Small mammals as pets

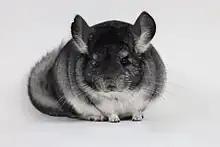
A standard gray Chinchilla

Chinchillas have been used in research since the 1950s. They are popular pets, but require much care. The domestic chinchilla is descended from "Chinchilla lanigera," the long-tailed Chinchilla, and so have thinner bodies, longer tails and larger ears. Wild chinchillas roam in herds, so domestic chinchillas also like to have a companion and can live to be over 10 years old. They subsist on a diet of grass, hay, and grass-based chinchilla pellets. Their teeth never stop growing, so they rely on their food to wear down their teeth to the appropriate length. An improper diet can lead to serious dental disease. Chinchillas may eat small amounts of dried fruit and root vegetables as treats, but too much can lead to serious health issues such as obesity. They are typically nocturnal and require a lot of free space to roam around. They average two kits per litter and gestation lasts around 110 days. They can breed at 6–9 months of age. The females are seasonally polyestrous and come into heat every 30 to 90 days during the year. They can have up to three litters in a year if the female breeds soon after giving birth.